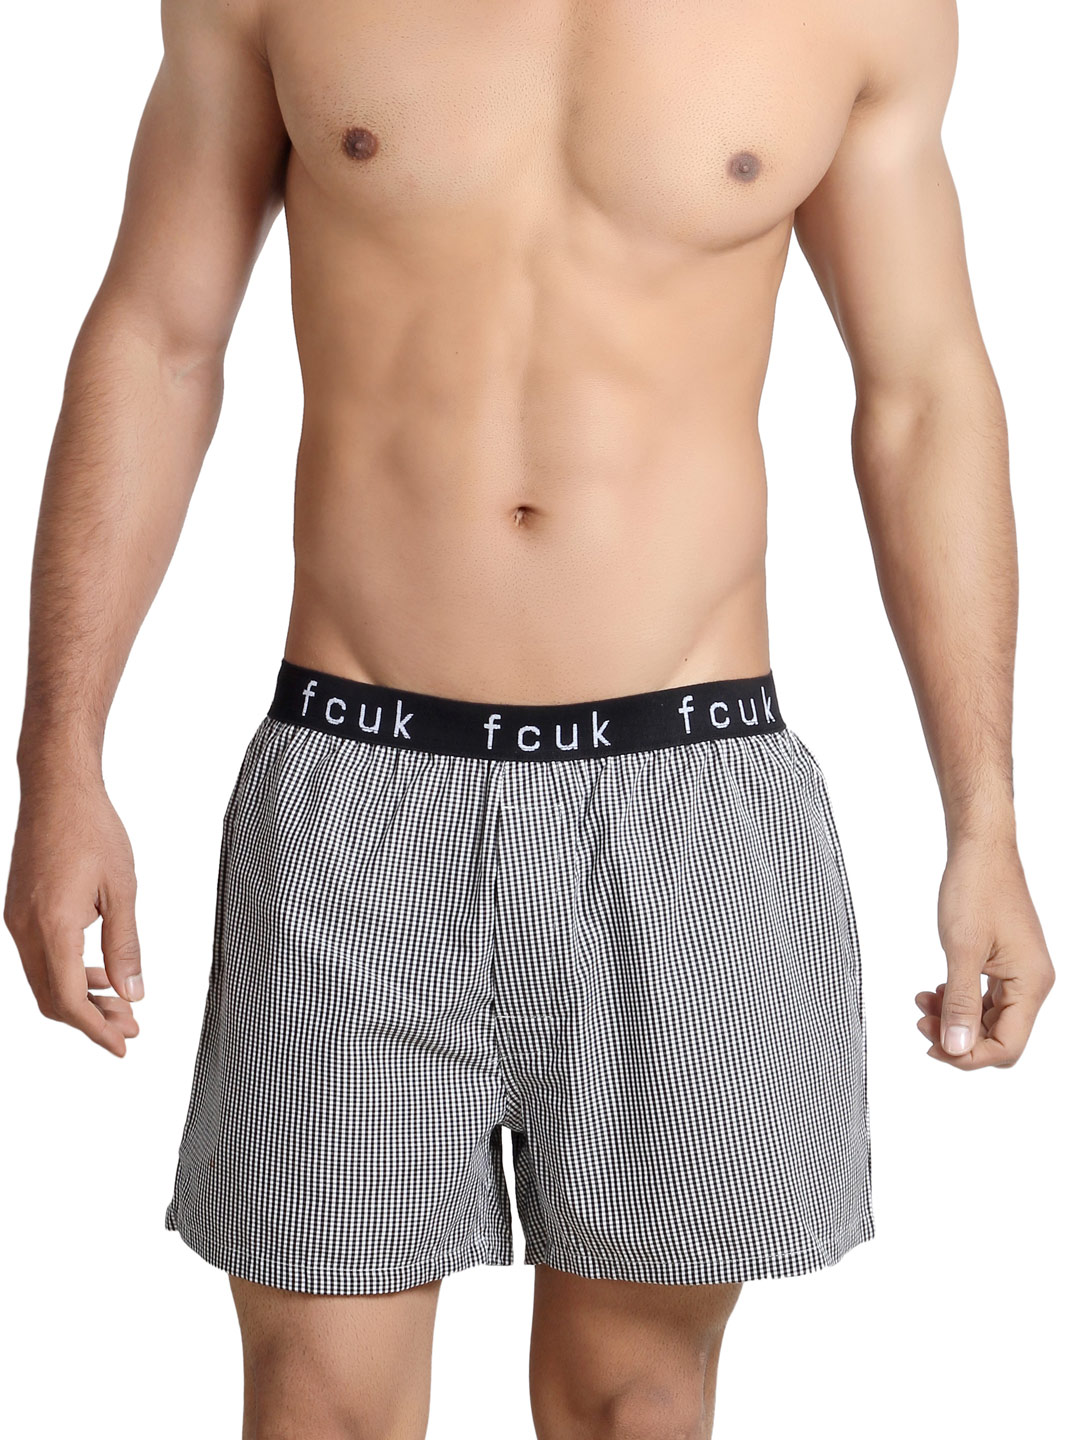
FCUK Underwear Black & White Boxers
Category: Apparel / Innerwear / Boxers
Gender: Men
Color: Black
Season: Summer 2016
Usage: Casual